Fairie Festival

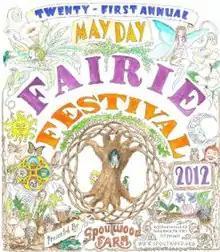

The Fairie Festival (also known as the May Day Fairie Festival, or Pennsylvania Fairie Festival) is a music and arts festival currently held annually in Glen Rock, Pennsylvania, that began in 1991. The festival's primary theme is to "celebrate the beginning of spring and all of the faerie and nature spirits' return to the warm world".